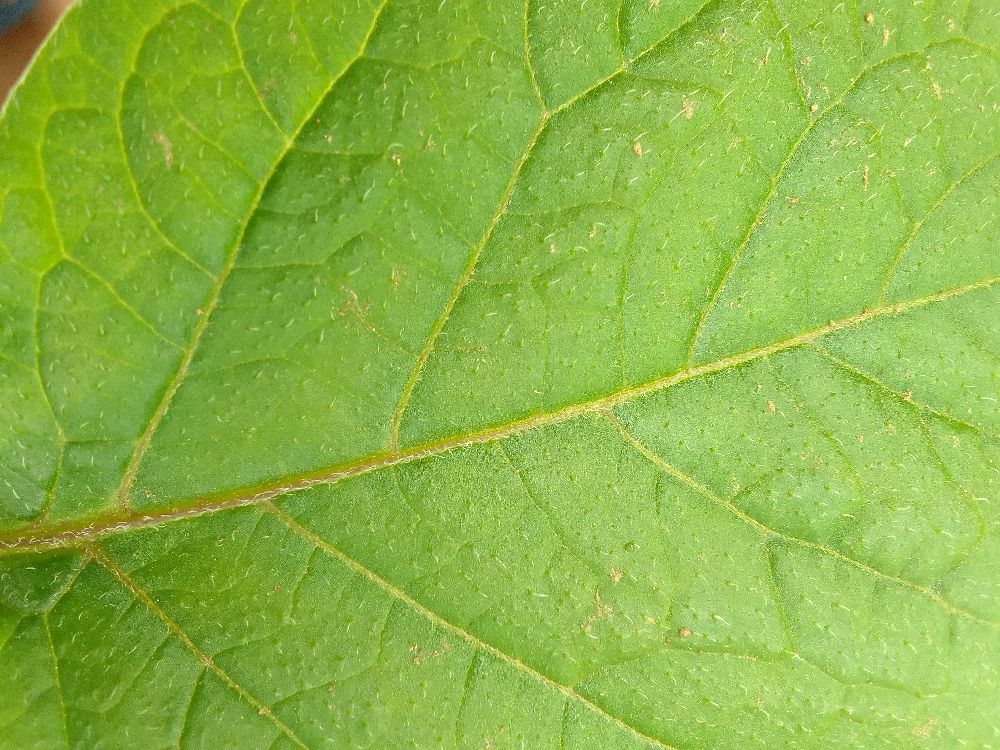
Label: Healthy